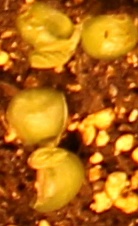
Label: Soybean